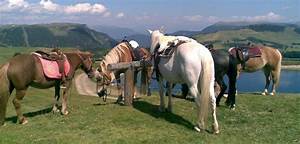
Label: horse